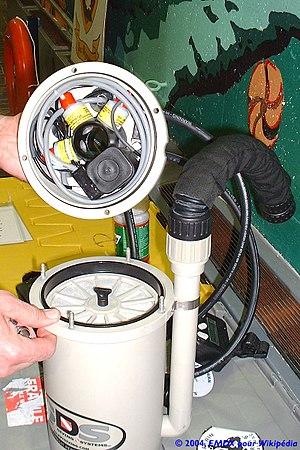
Cartouche-filtrante de CO2 d’un scaphandre-recycleur «Inspiration» montrant les trois capteurs de niveau d’O2 (partie du haut).
Le recycleur est un appareil de plongée autonome sophistiqué, offrant une plus grande autonomie à l'utilisateur que l'équipement du scaphandre autonome traditionnel.